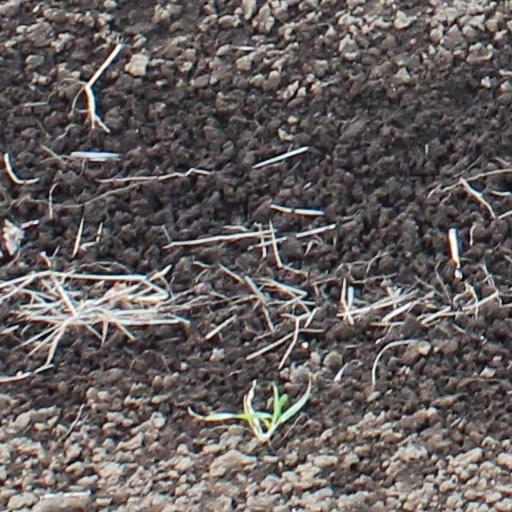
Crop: wheat